2015 Indianapolis 500

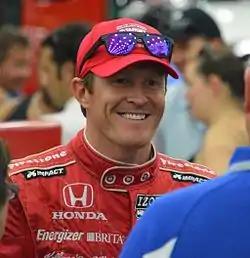
Scott Dixon turned the fastest "no tow" speed for the week.

Simon Pagenaud led the speed chart on "Fast Friday," the final day of practice before qualifications. It was the second day in a row Pagenaud was the top driver of the day, and it was the fastest lap turned thus far of the month. Hot and windy conditions kept the speeds down from expected. Teams were allowed increased turbocharger "boost" for Friday, and Scott Dixon set an early "no tow" speed of 230.655 mph during the first hour. No incidents were reported, however, many cars stayed off the track for most of the afternoon. Only 1,055 laps were completed all day, approximately half of previous days. A total of 33 out of 34 cars completed at least one lap over 225 mph.